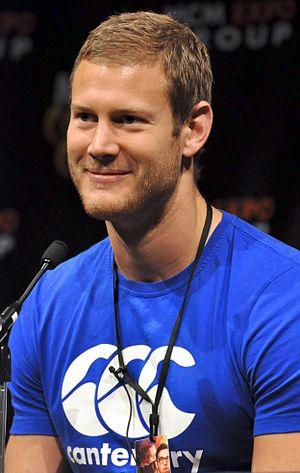
Black Sails est une série télévisée américaine en 38 épisodes de 49 à 65 minutes créée par Jonathan E. Steinberg et Robert Levine, diffusée entre le 25 janvier 2014 et le 2 avril 2017 sur la chaîne Starz et à partir du 14 février 2014 sur Super Channel au Canada.
Cet article présente la liste des personnages de la série télévisée américaine Game of Thrones, adaptée des romans de fantasy médiévale écrits par George R. R. Martin. La série se déroule dans un univers fictif et narre les luttes de pouvoir pour le contrôle du Trône de fer sur les continents d'Essos et Westeros entre de nobles clans rivaux et leurs allégeances.
Thomas Edward Hopper, né le 25 janvier 1985 à Coalville dans le Leicestershire, est un acteur anglais.